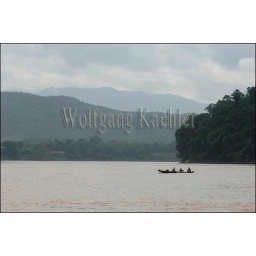
Laos, near luang prabang, mekong river, boat on river